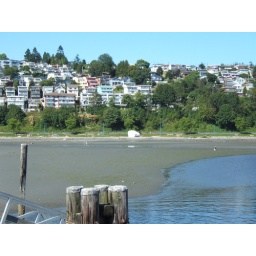
Youn can see the white rock in centre of picture